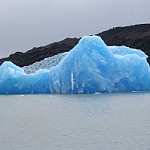
Label: glacier